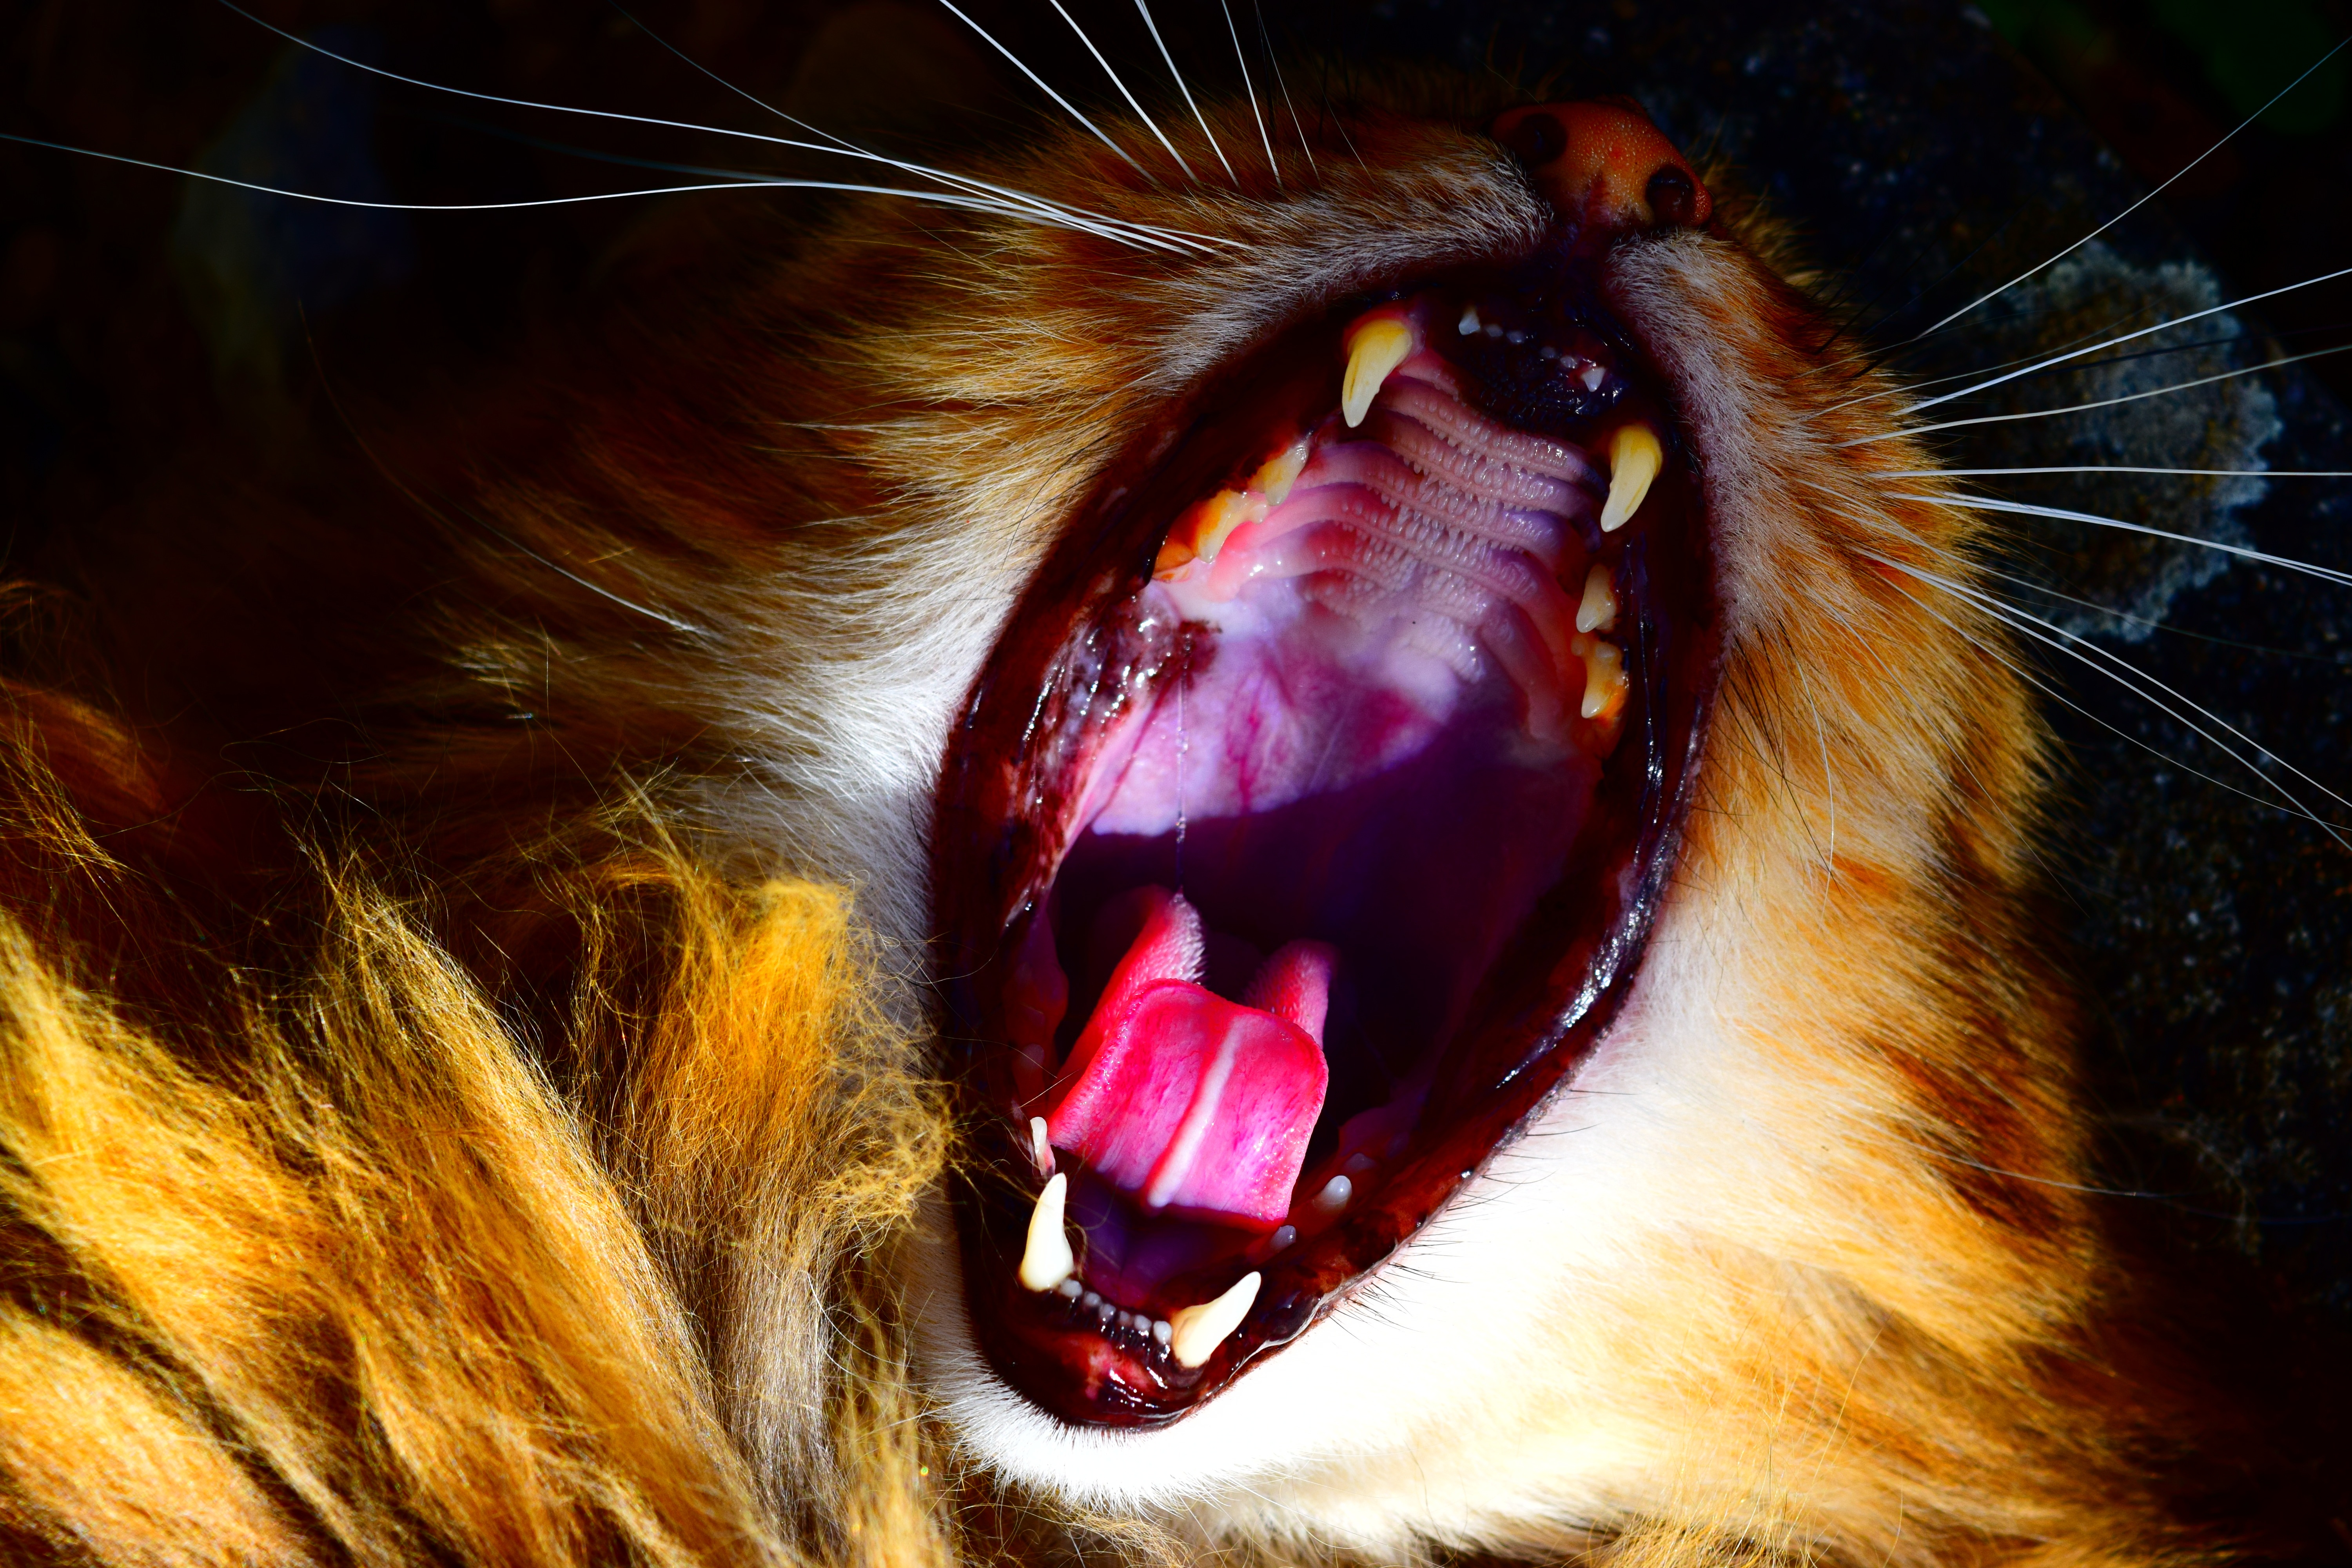
cat, mane, ear, facial expression, lion, mouth, yawn, close up, human body, nose, whiskers, roar, tiger, eye, head, organ, teeth, emotion, macro photography, throat, big cats, computer wallpaper, cat like mammal